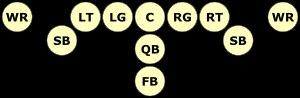
Dans le football américain, chaque équipe a 11 joueurs sur le terrain en même temps. Le rôle spécifique qu'un joueur prend sur le terrain est appelé sa position.